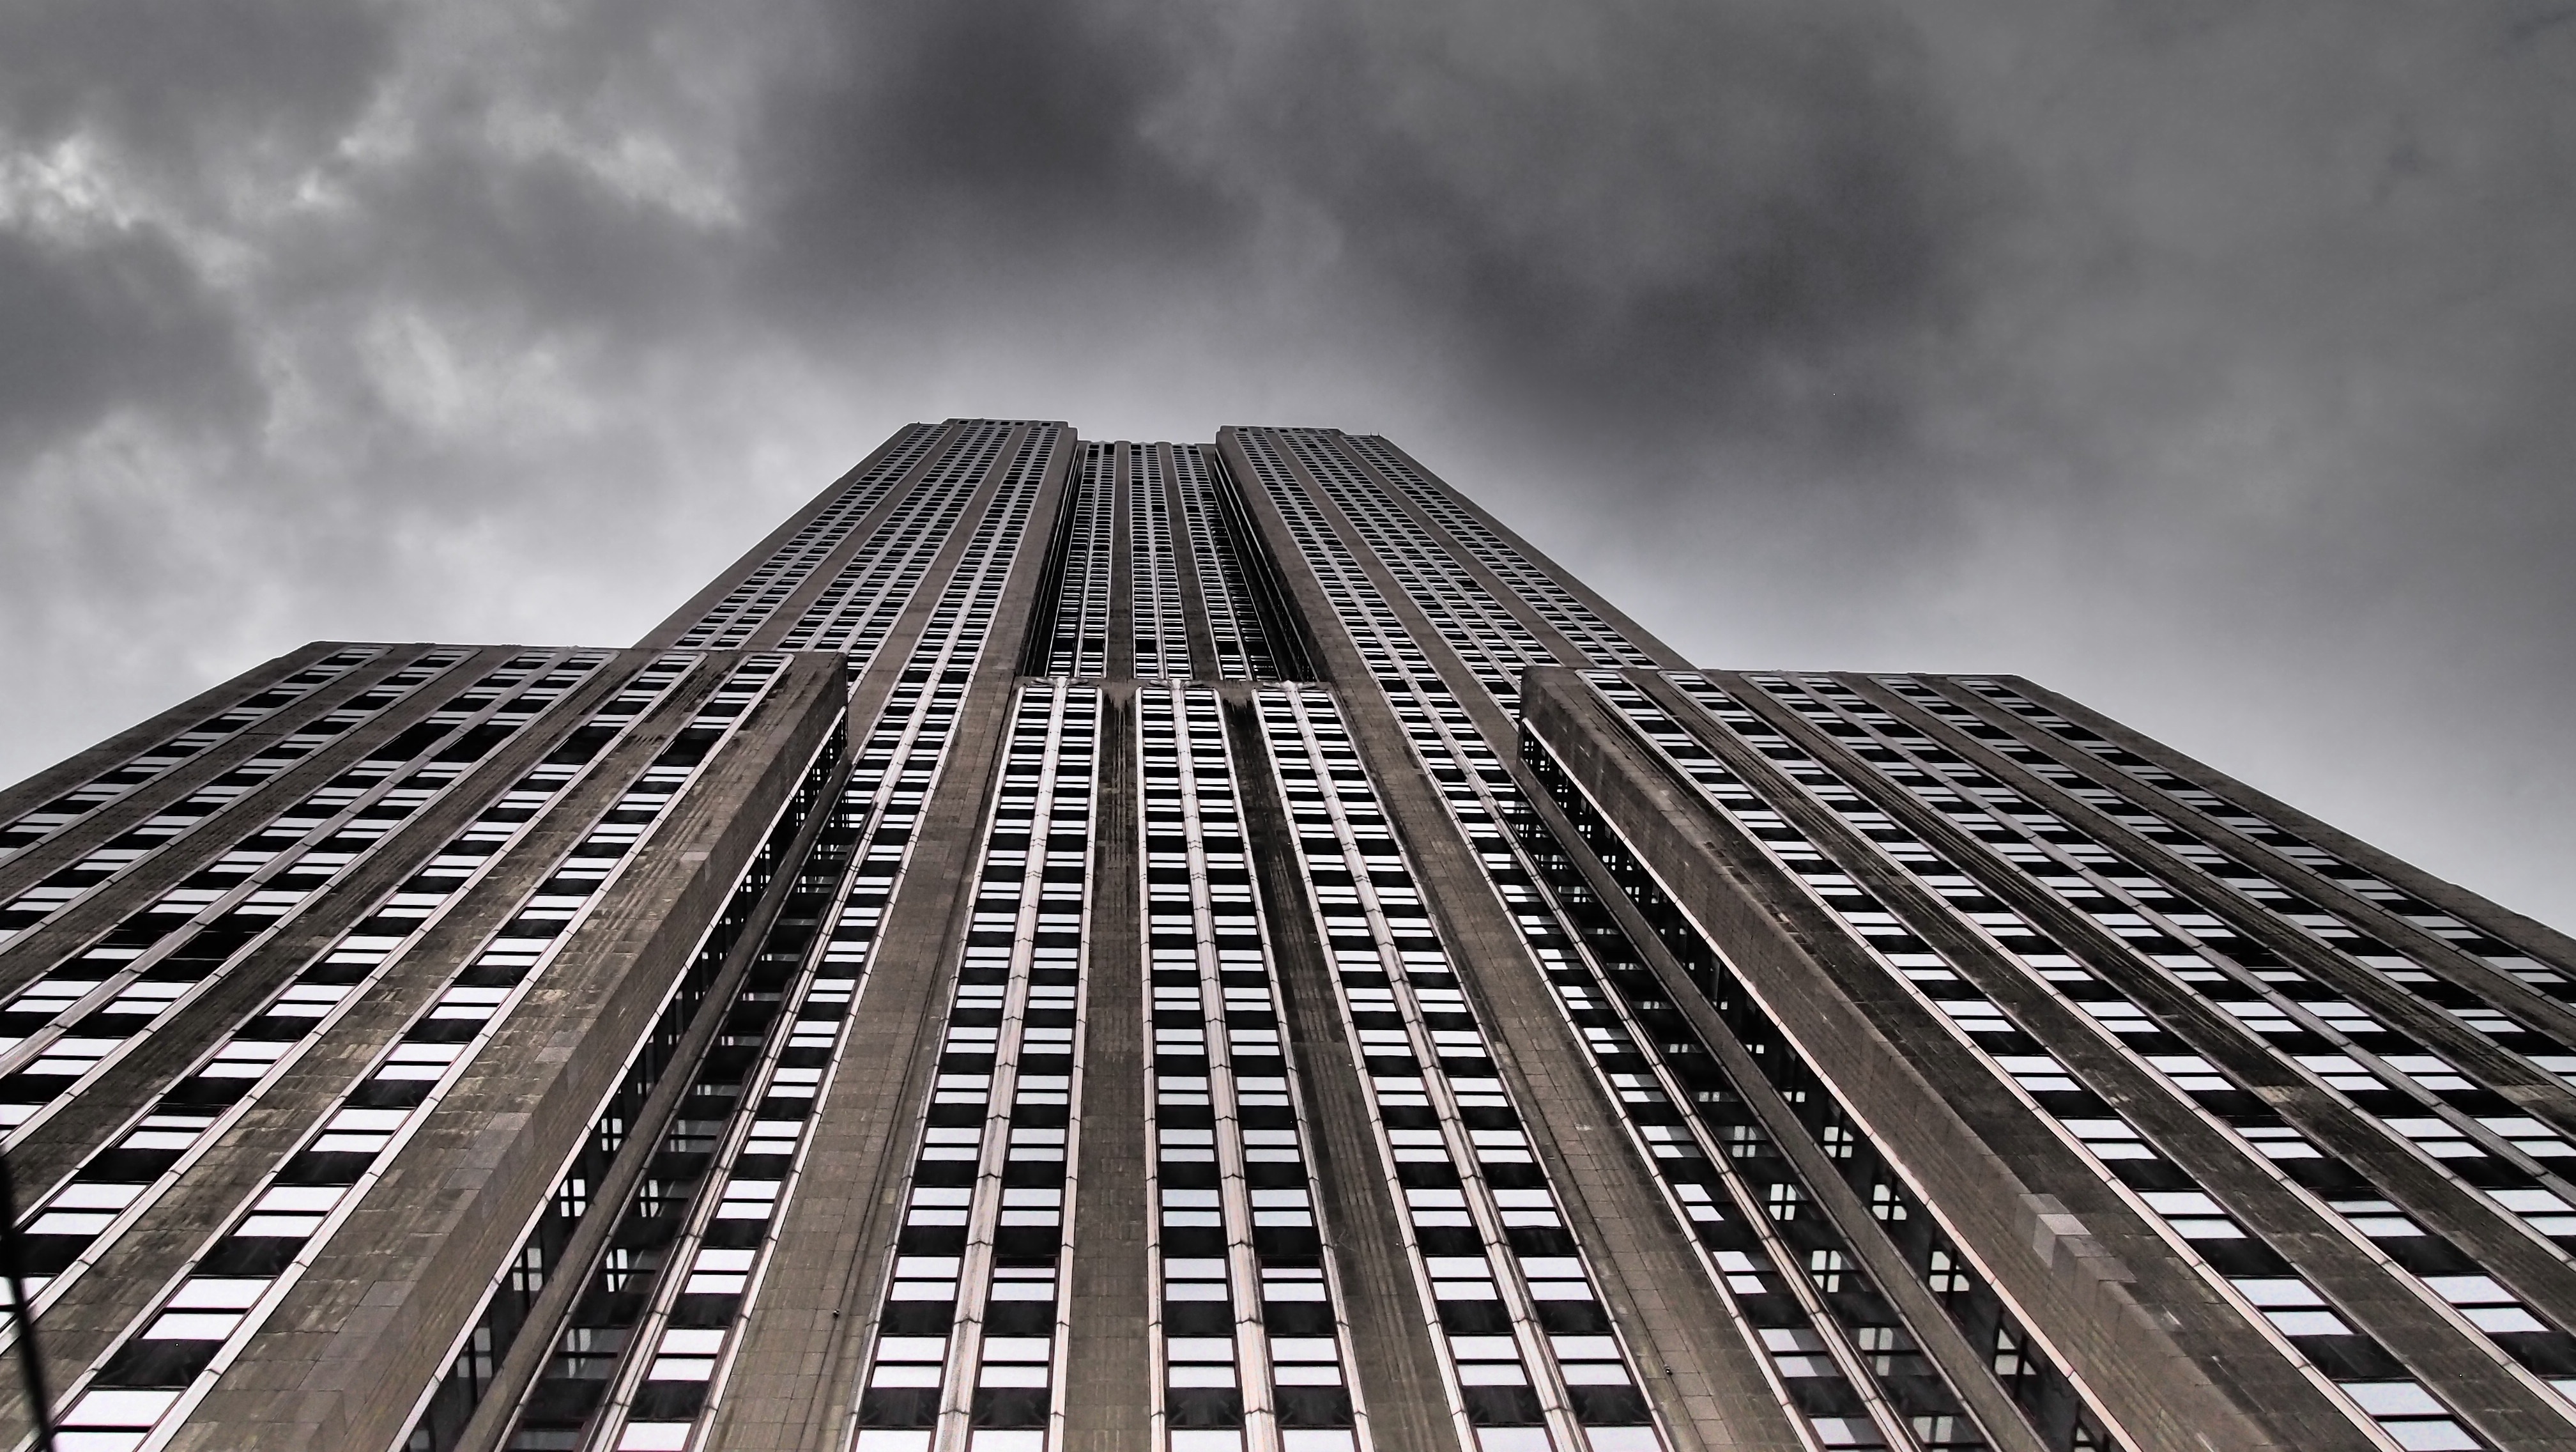
black and white, architecture, skyline, city, skyscraper, new york, cityscape, downtown, line, tower, landmark, monochrome, empire state building, tower block, symmetry, shape, metropolis, urban area, monochrome photography, residential area, metropolitan area